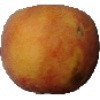
Label: Peach 1